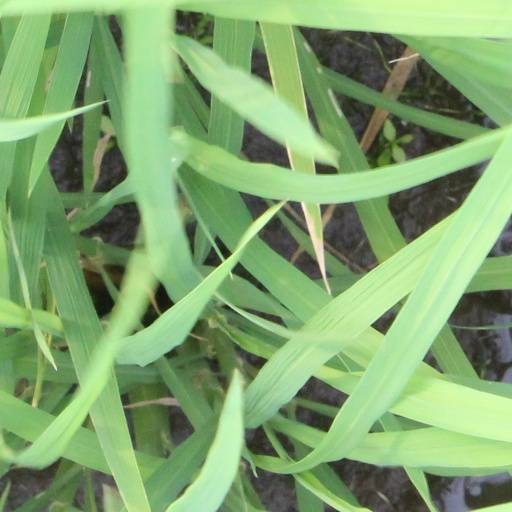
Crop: rice